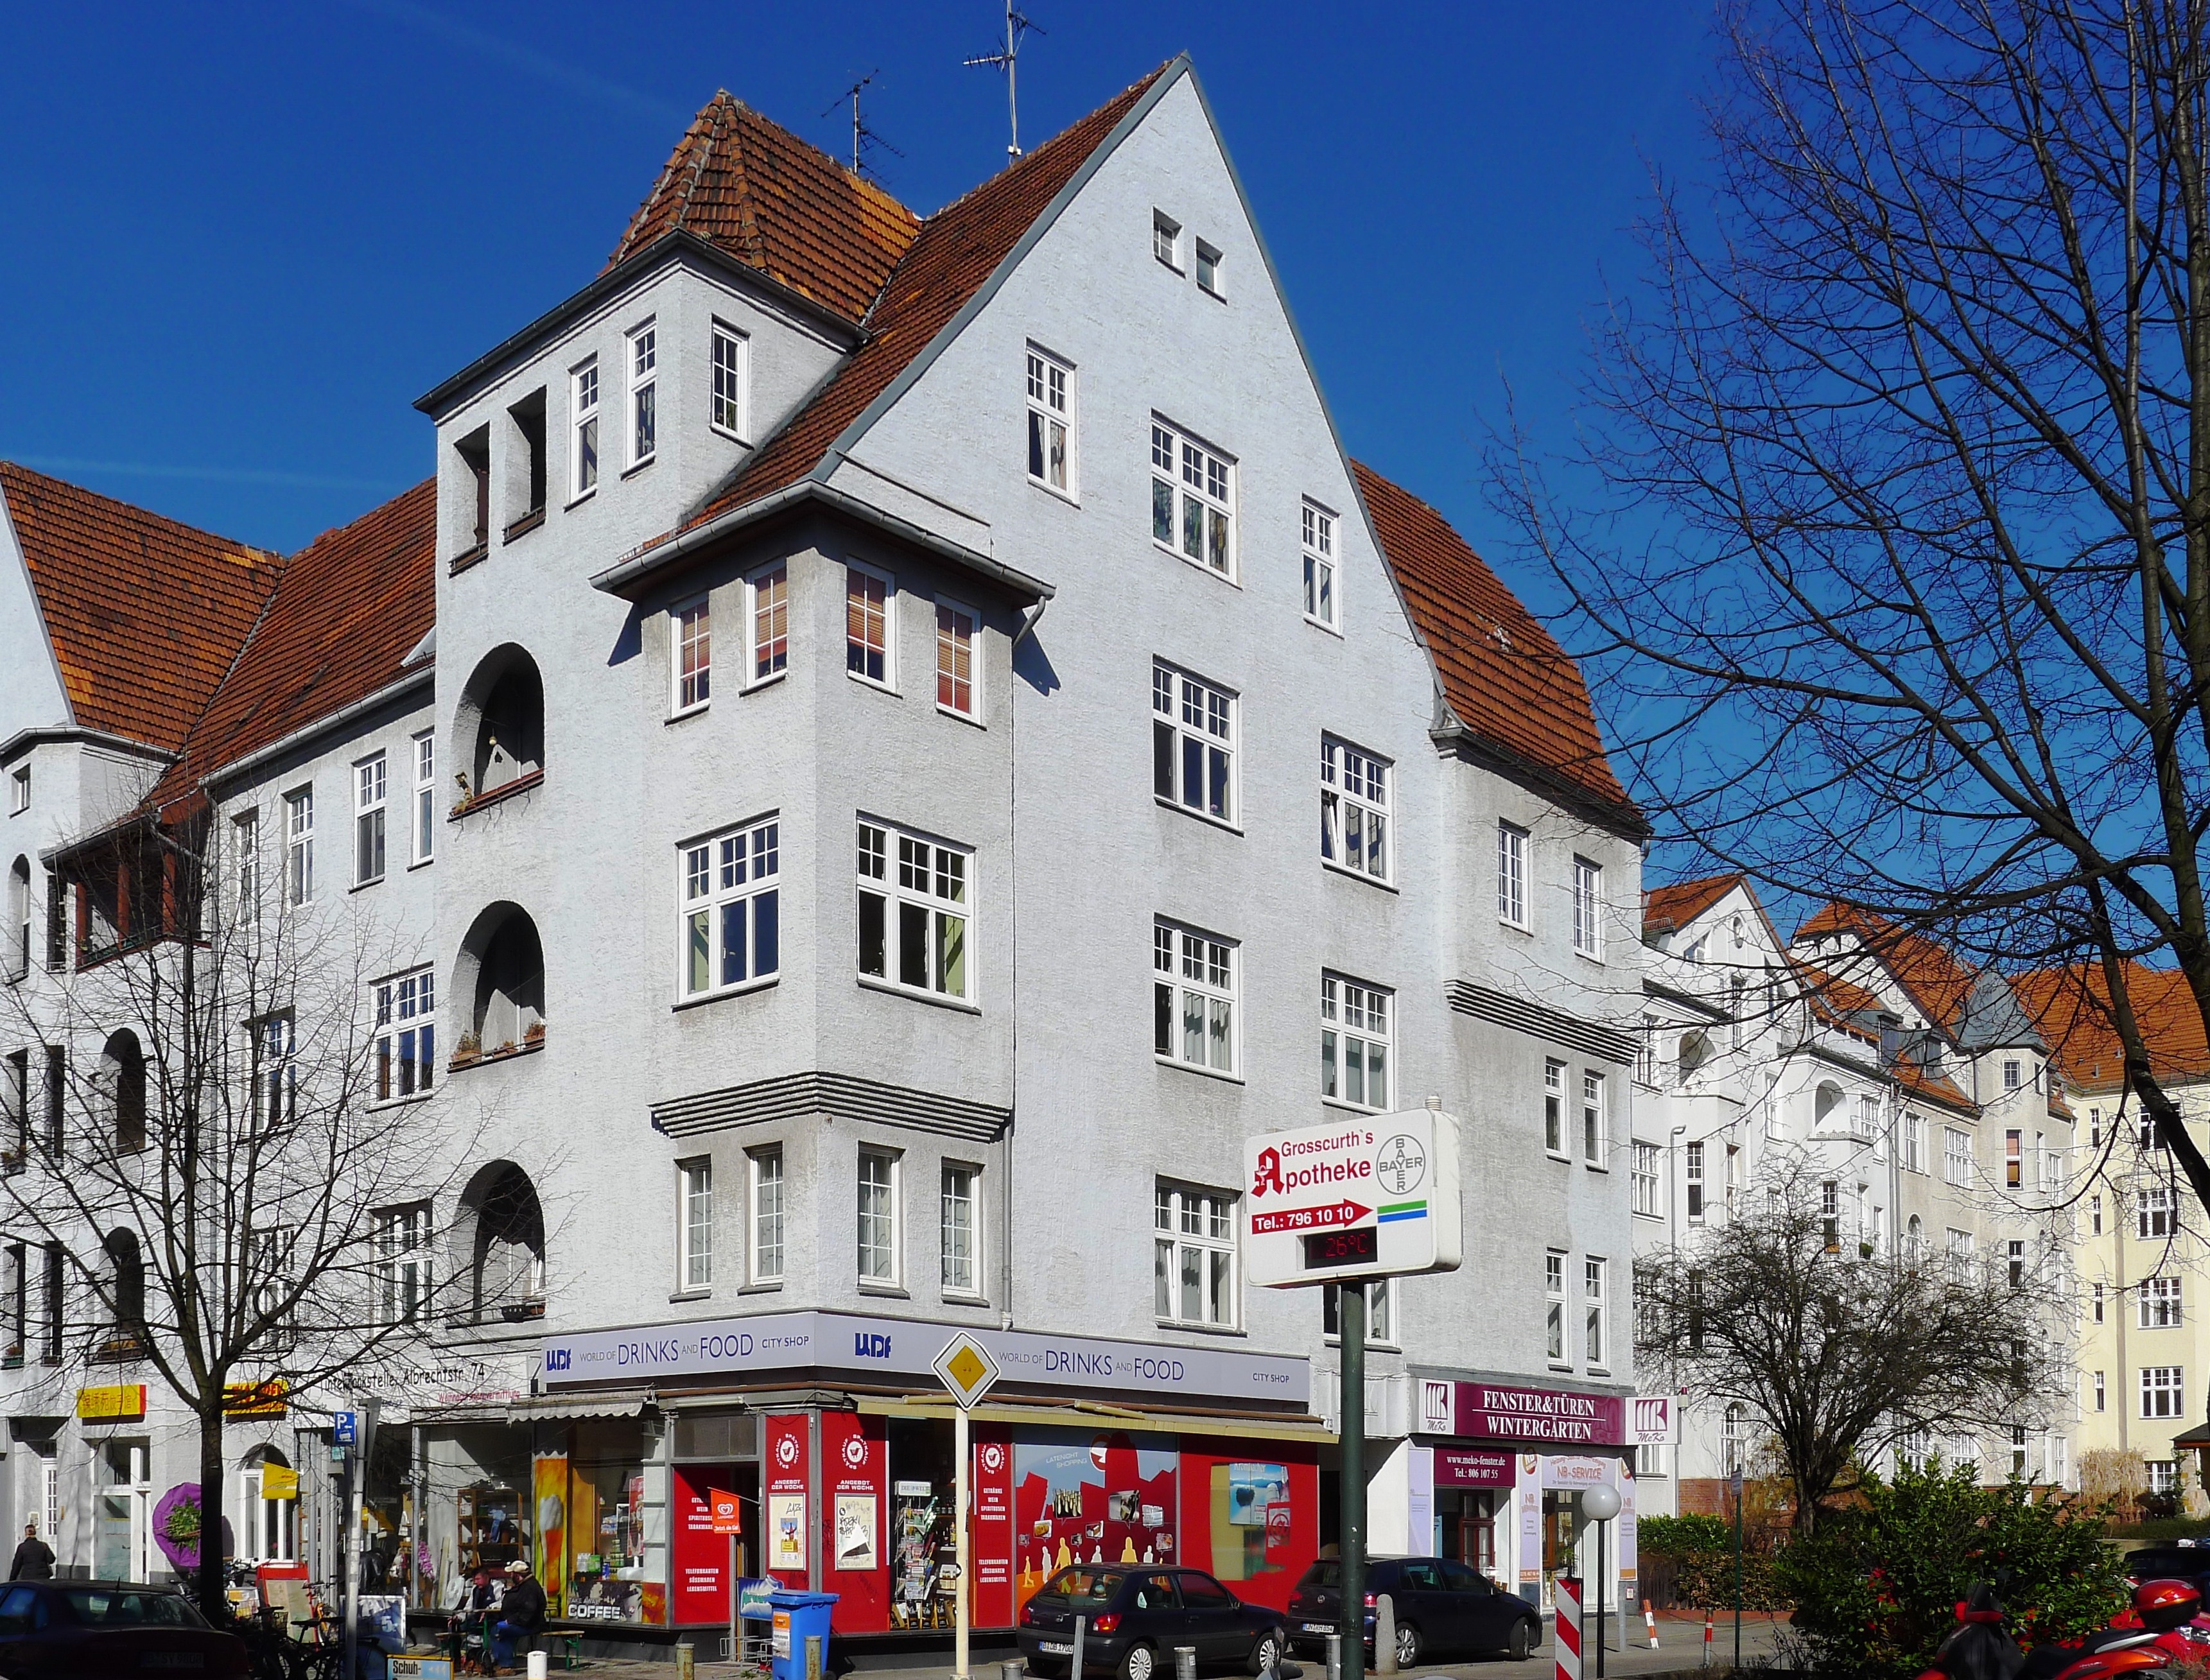
architecture, house, town, building, city, monument, downtown, plaza, facade, residential, tourism, waterway, berlin, estate, apartment building, steglitz, neighbourhood, cultural heritage, residential area, human settlement